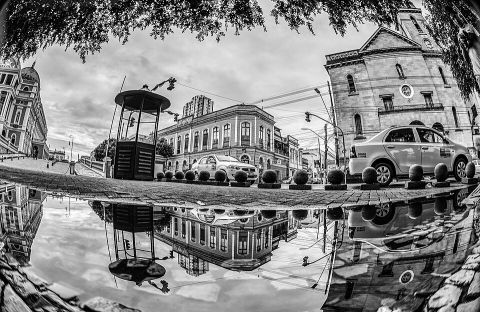
Road surface condition: wet